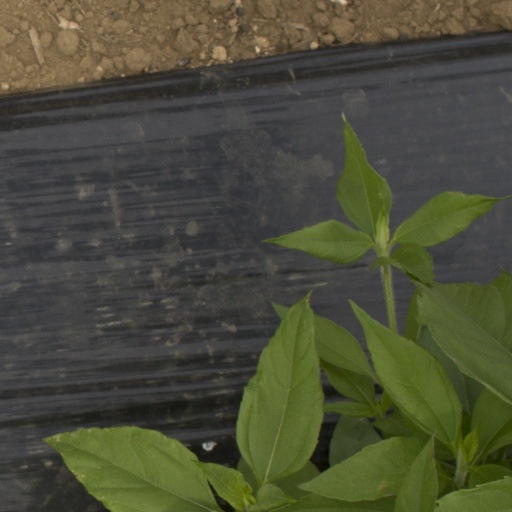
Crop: Jerusalem artichoke